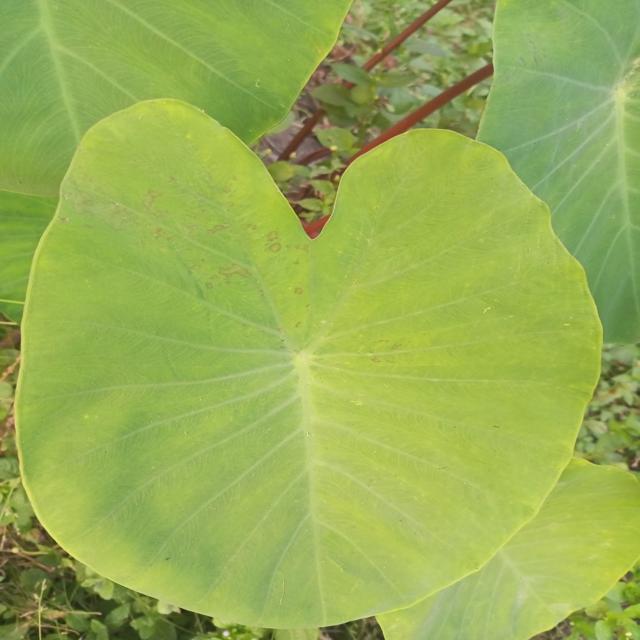
Label: Healthy